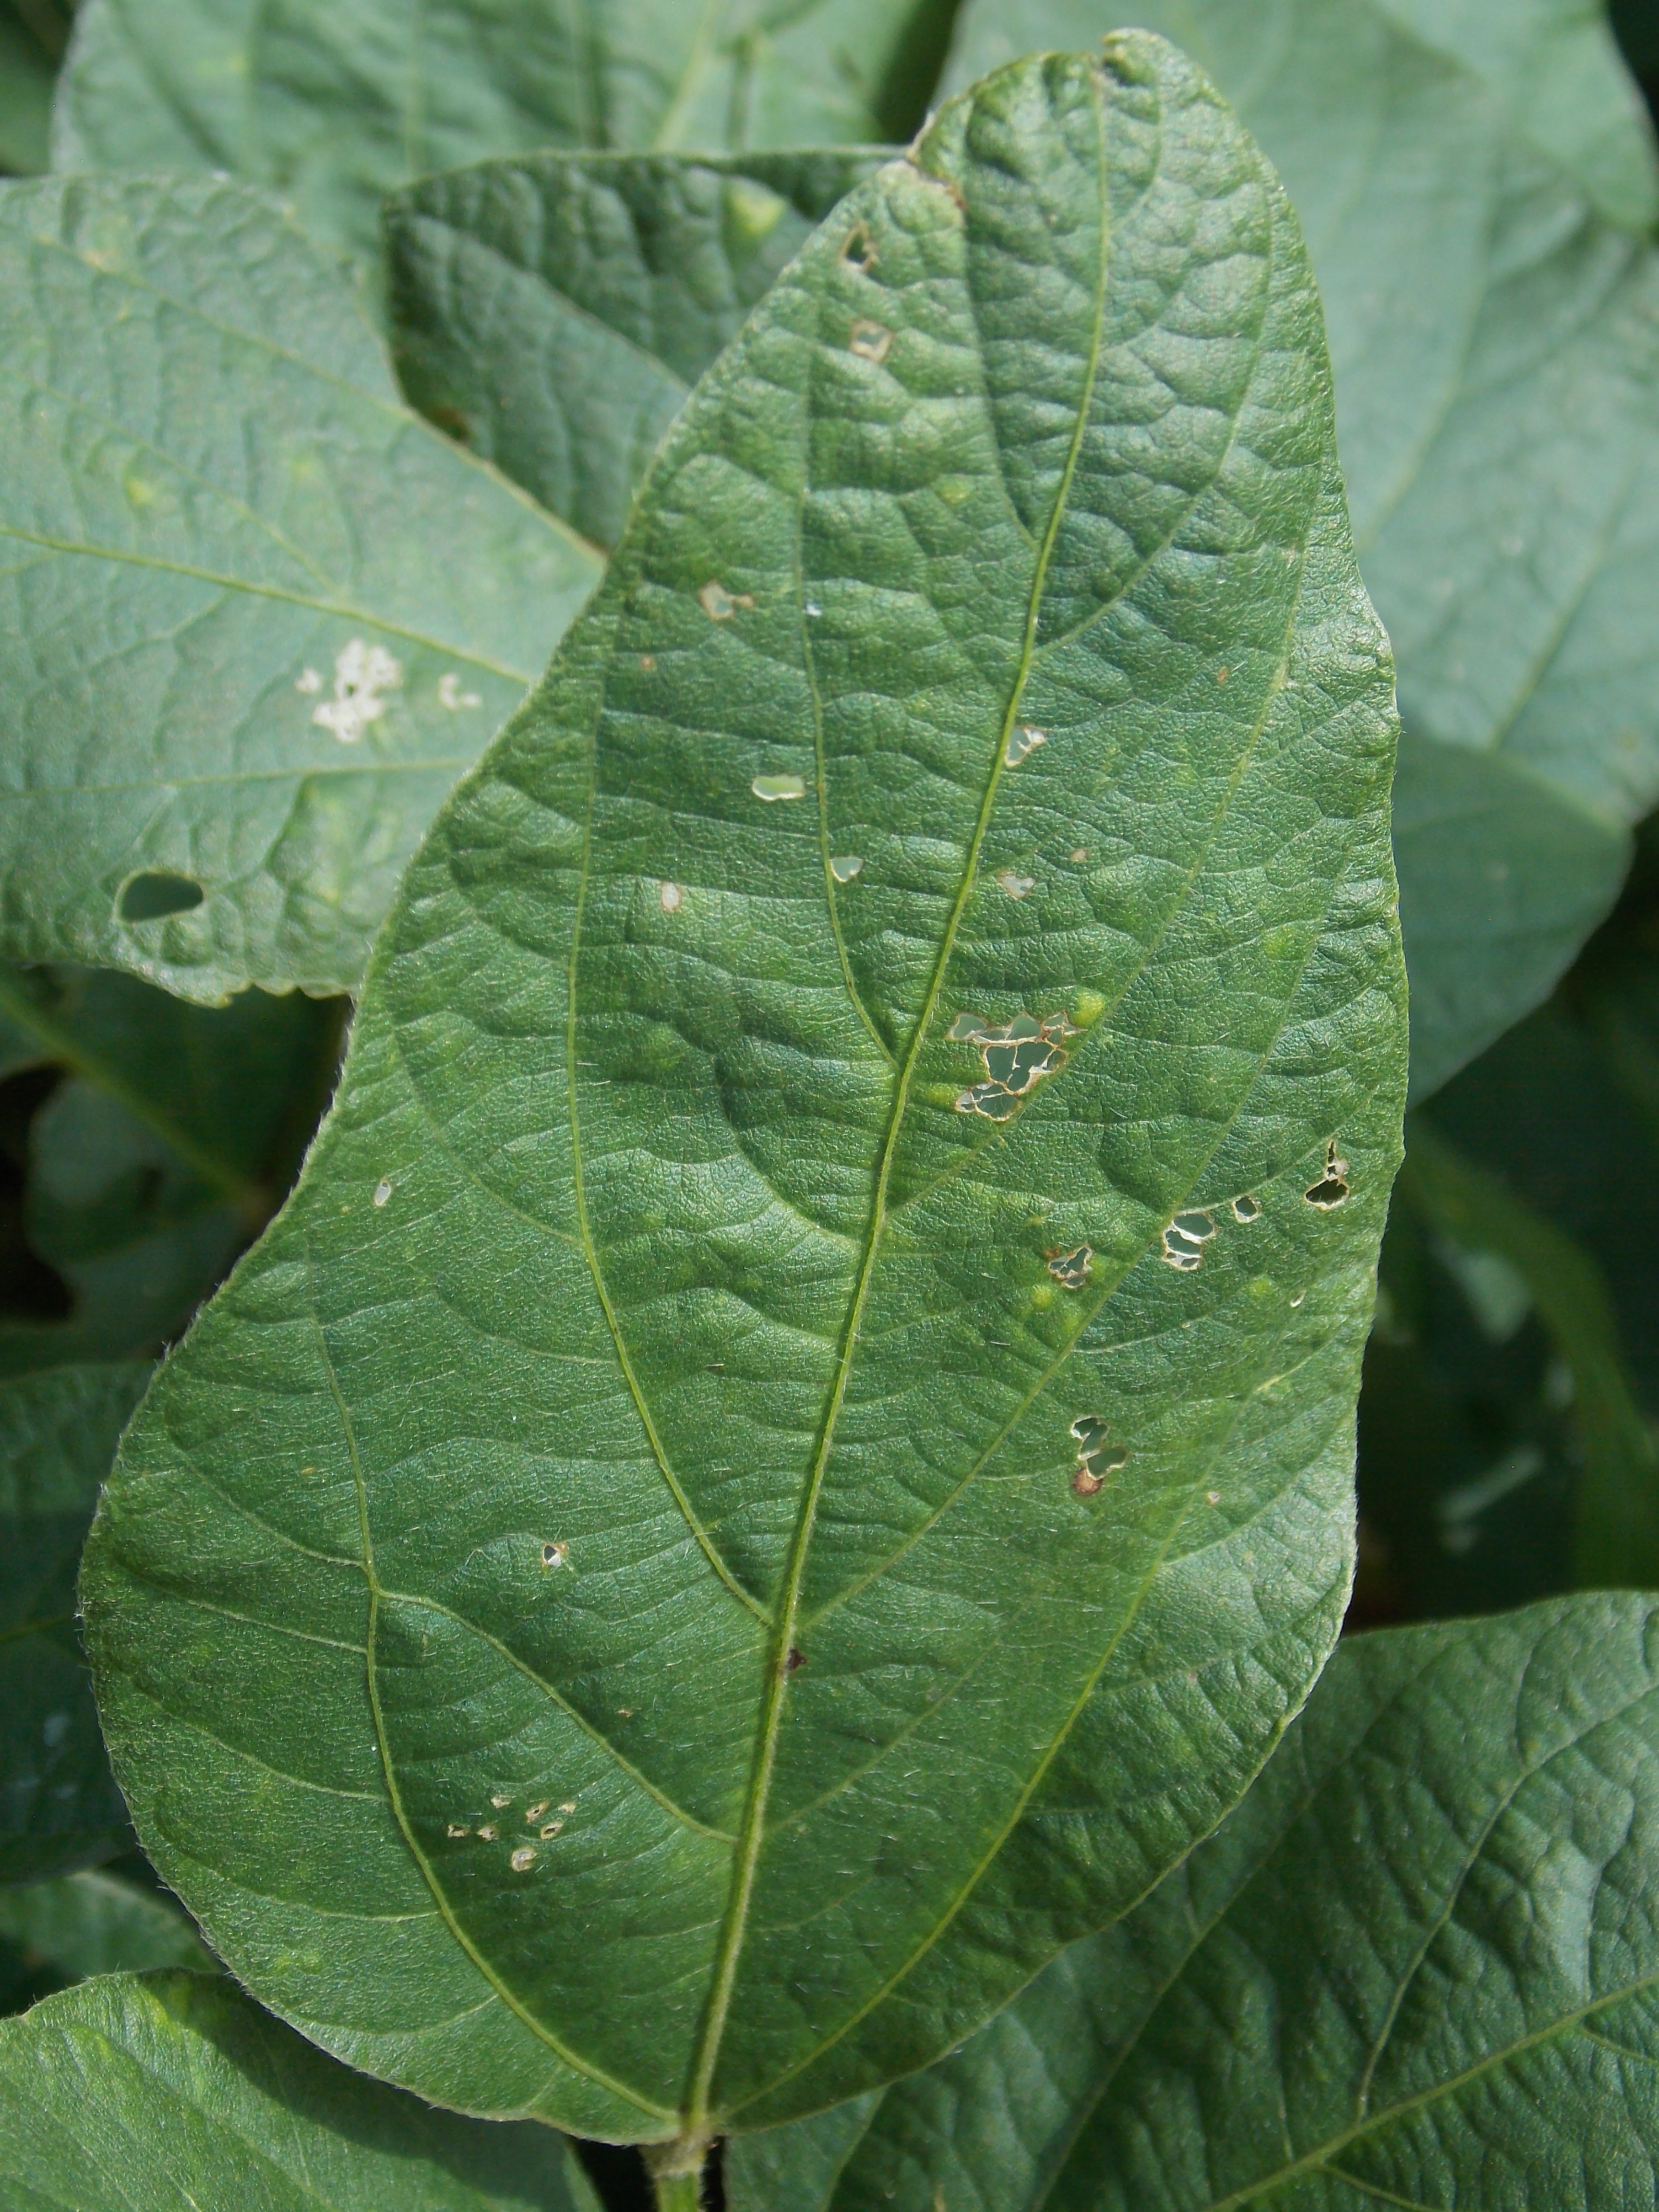
Label: Disease